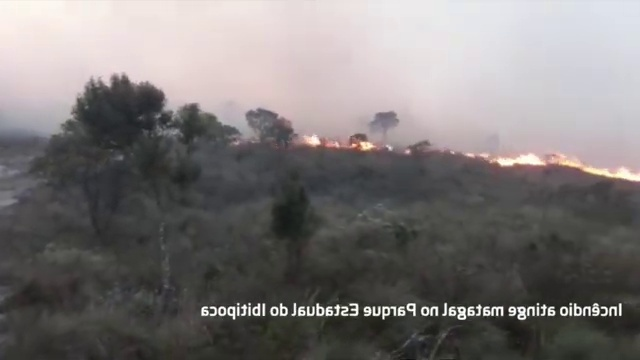
Fire: yes
Smoke: yes